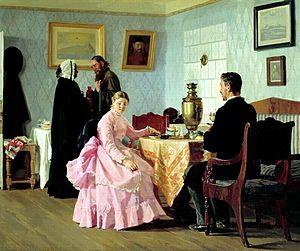
Nikolaï Névrev, né en 1830 à Moscou dans l'Empire russe et mort le 16 mai 1904 à Lyskovchtchina, district d'Orcha dans le Gouvernement de Moguilev, est un peintre russe, auteur de portraits, de scènes historiques et de scènes de genre dans un style réaliste. C'est un des brillants représentants des Ambulants.